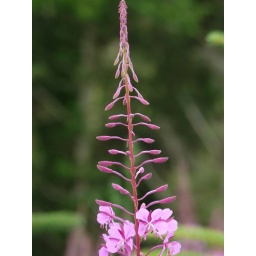
A very pretty weed which is in flower in great pink profusion at the moment.